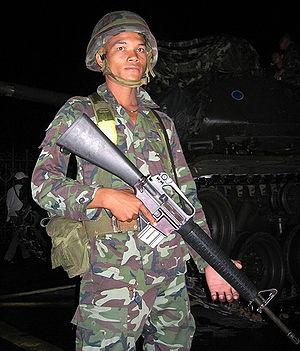
Le camouflage désigne tout moyen ou dispositif tendant à rendre moins visible ou à donner une apparence trompeuse à un objet ou à un être vivant.
Le coup d'État du 19 septembre 2006 en Thaïlande fait suite à une instabilité gouvernementale, et à quelques scandales politiques, et surtout à une violente campagne orchestrée par les généraux de l'état-major contre le Premier ministre Thaksin. Le pays connaît également une vague de violence terroriste séparatiste de la part d'extrémistes musulmans dans sa partie sud. Ce sont les membres de la Royal Thai Army qui ont assiégé les bâtiments du Premier Ministre Thaksin Shinawatra, absent lors des événements. Bangkok est passée en quelques heures sous le contrôle des militaires sans effusion de sang.